Polish–Prussian alliance

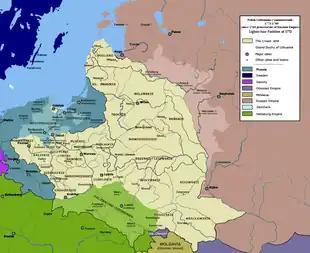
Polish–Lithuanian Commonwealth after the First Partition (1773–89) and surrounding countries (Prussia in gray blue)

The Polish–Lithuanian Commonwealth (also known as the Poland) had been a major European power since its formation in the late 16th century and was still one of the largest states in Europe in the latter part of the 18th century. Over time, its state machinery had become increasingly dysfunctional. By the early 17th century, the magnates of Poland and Lithuania controlled the state or rather managed to ensure that no reforms would be carried out that might weaken their privileged status (the so-called "Golden Freedoms").